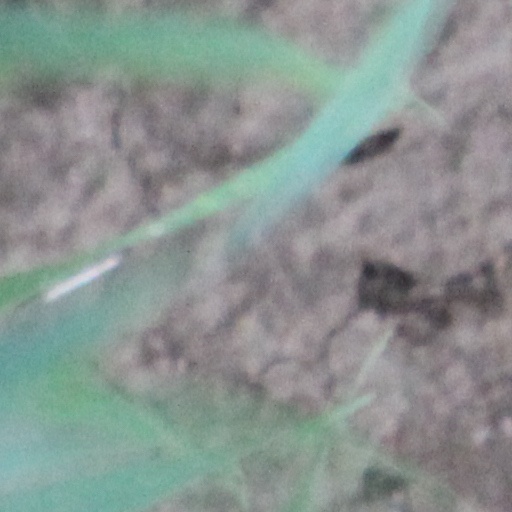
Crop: wheat